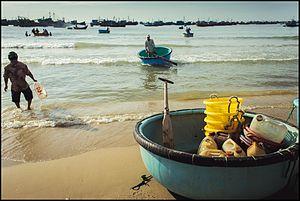
Un bateau panier est un type d'embarcation circulaire faite de bambous tressés, utilisée au Viêt Nam, en particulier comme annexe sur les bateaux de pêche.